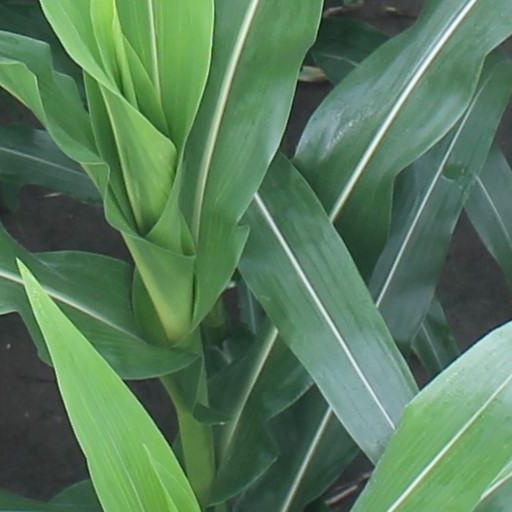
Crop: maize; corn